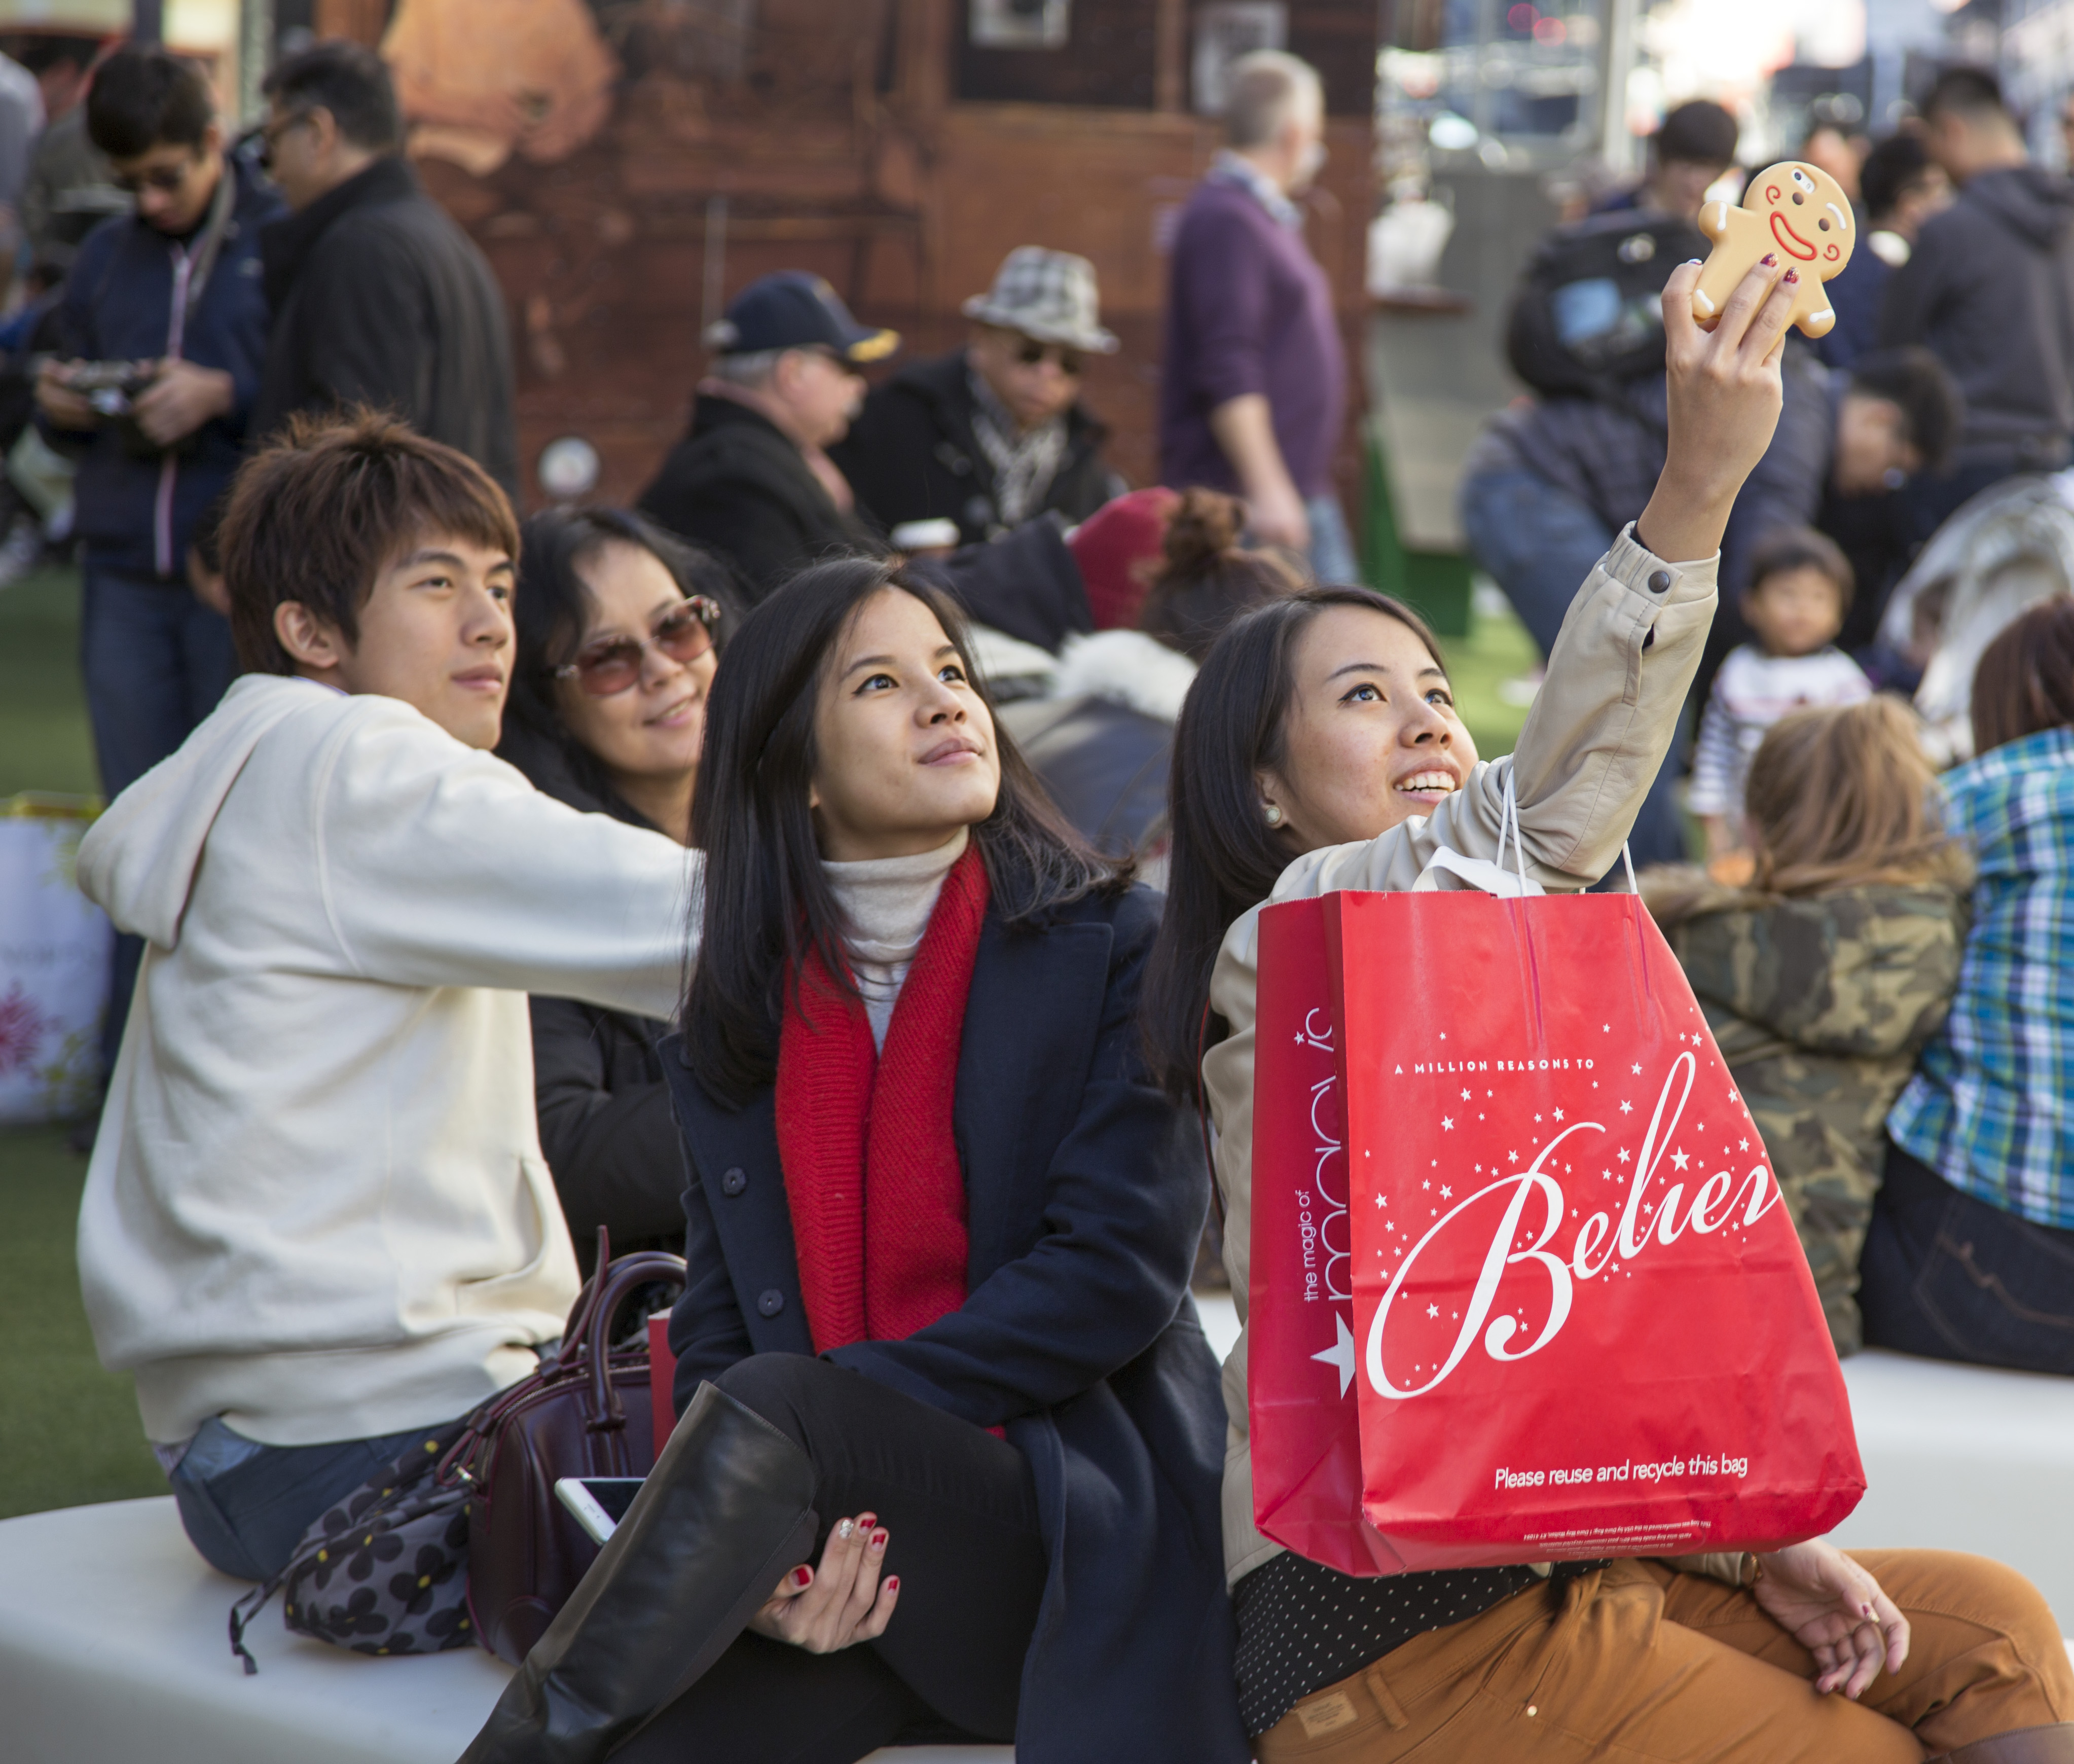
iphone, person, people, crowd, youth, sanfrancisco, selfie, gingerbread, macys, unionsquare